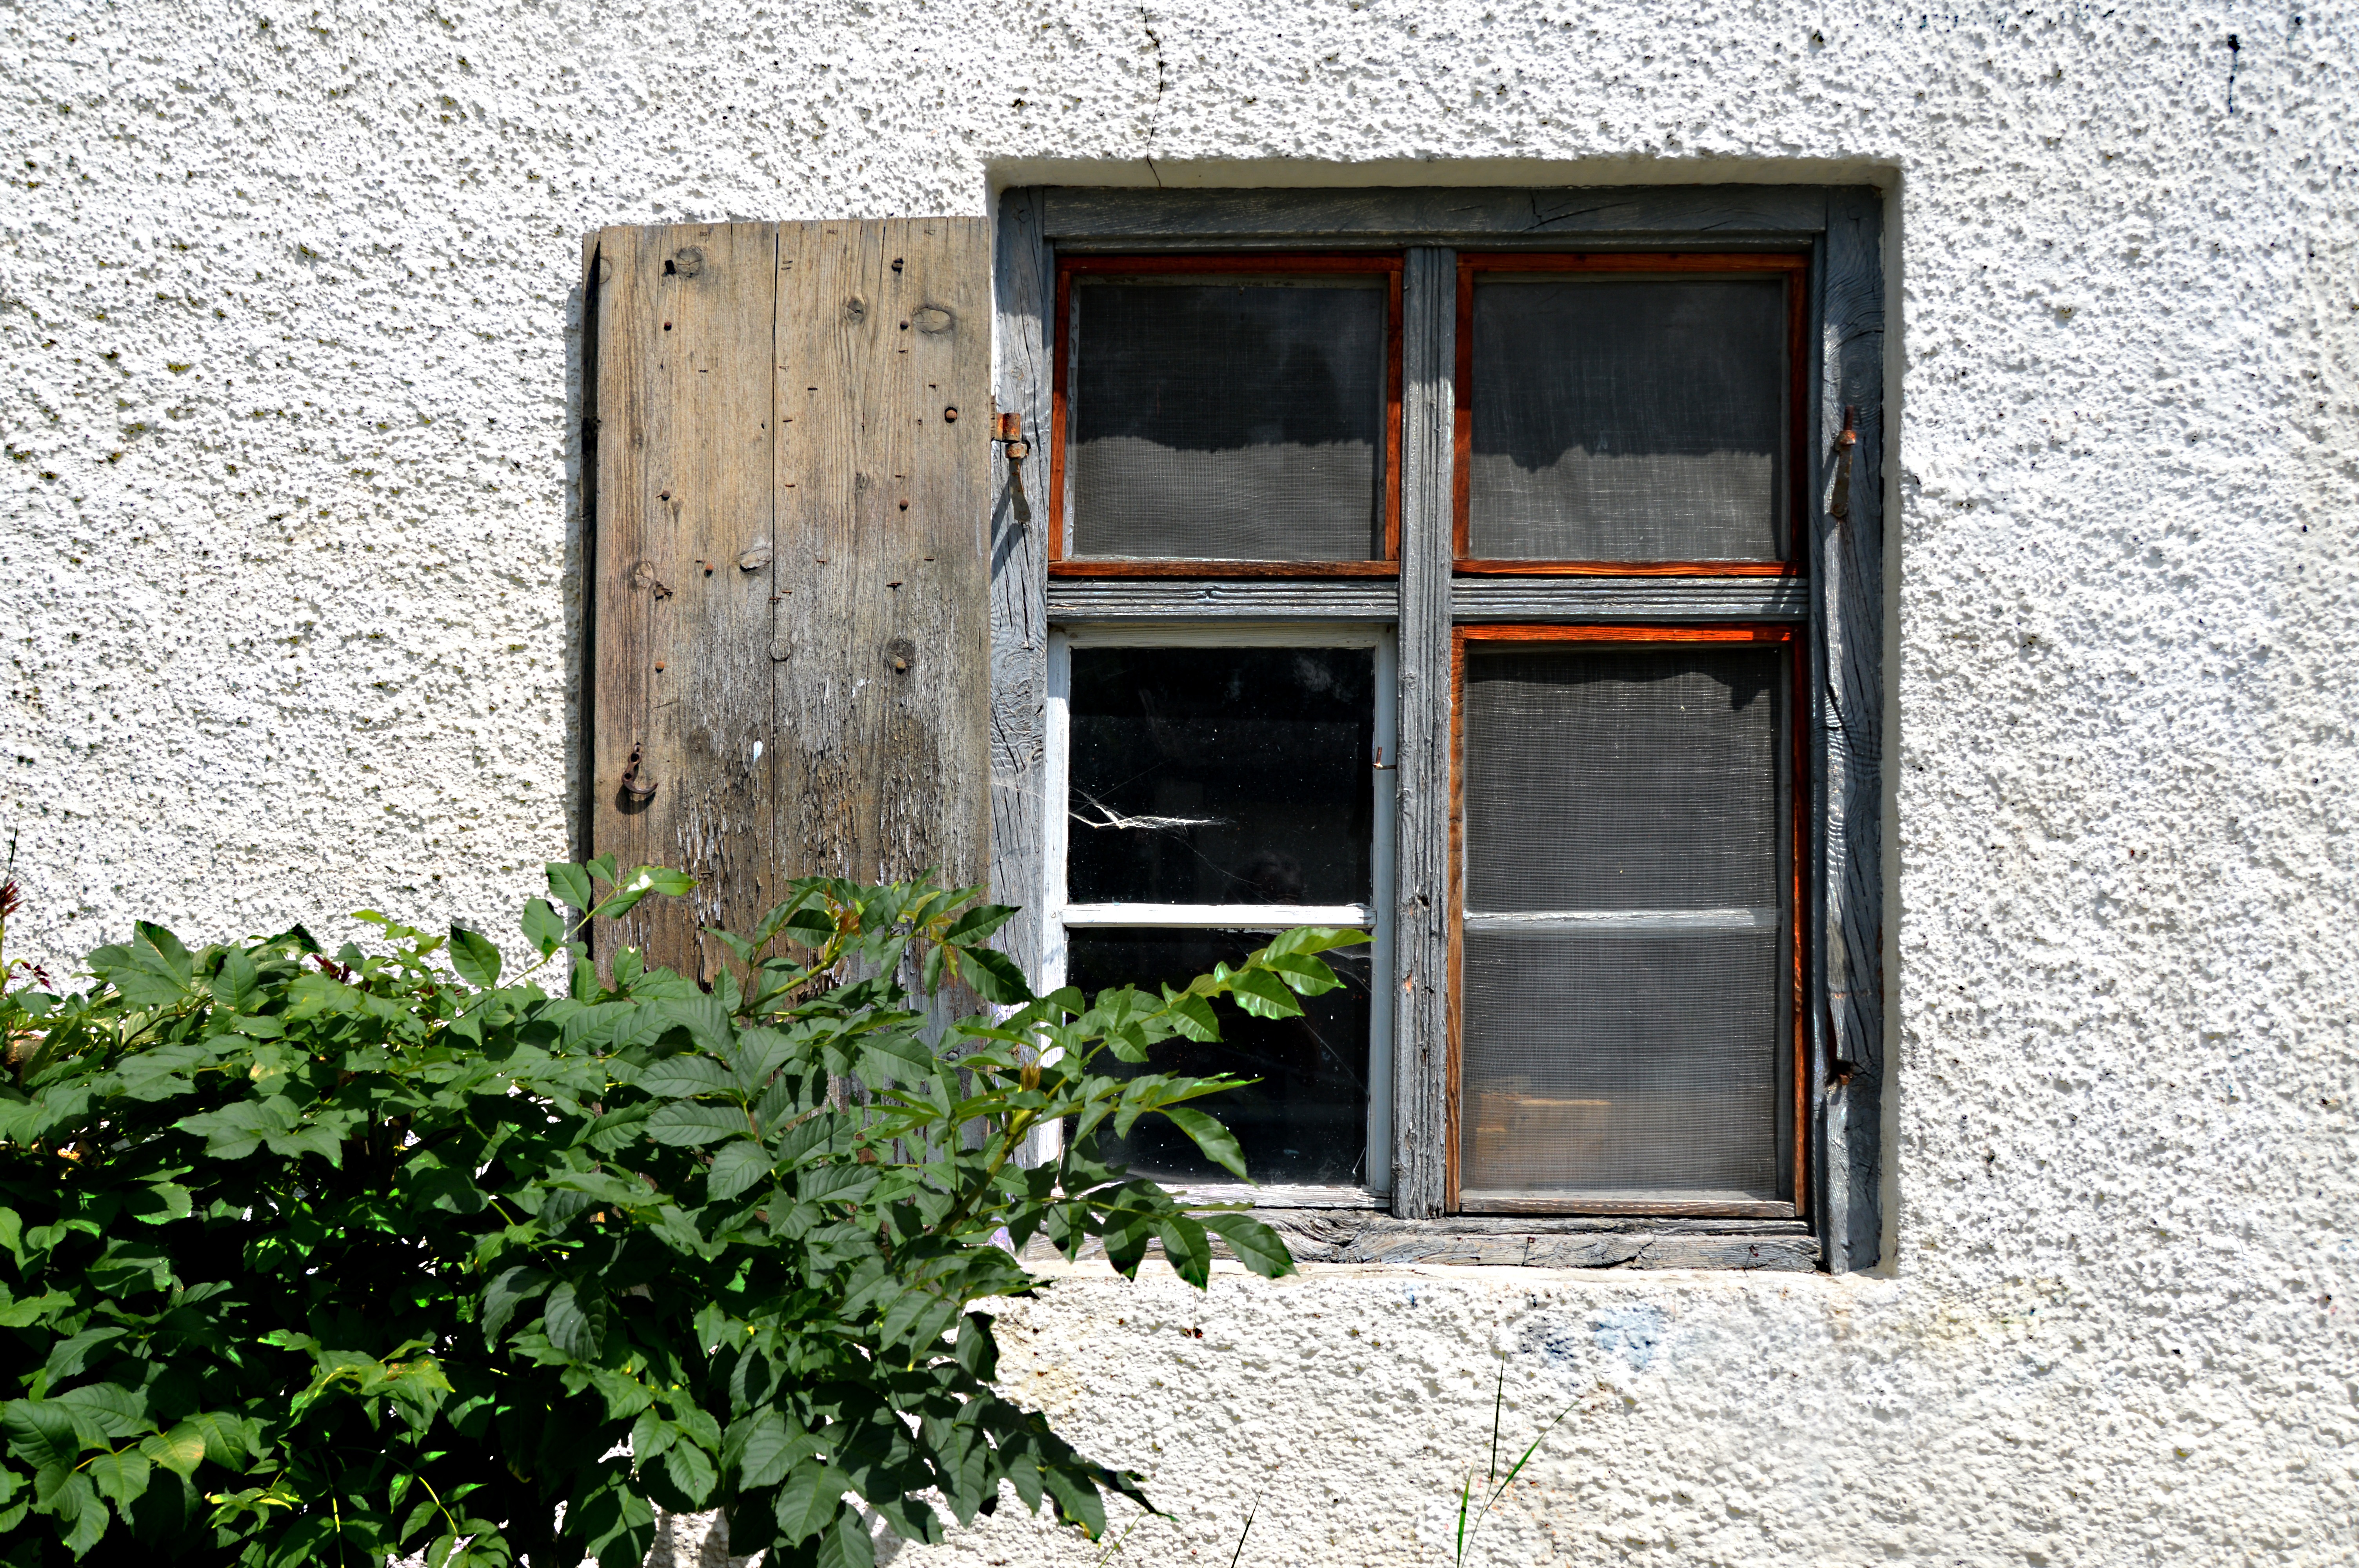
architecture, wood, house, window, building, atmosphere, home, wall, cottage, facade, property, decay, agriculture, door, cobweb, design, farmhouse, shrubs, graphic, broken glass, loss, historically, hof, homestead, old window, values, material collection, task, removal, the window to the yard, leave idyll, court task